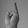
ASL letter: R